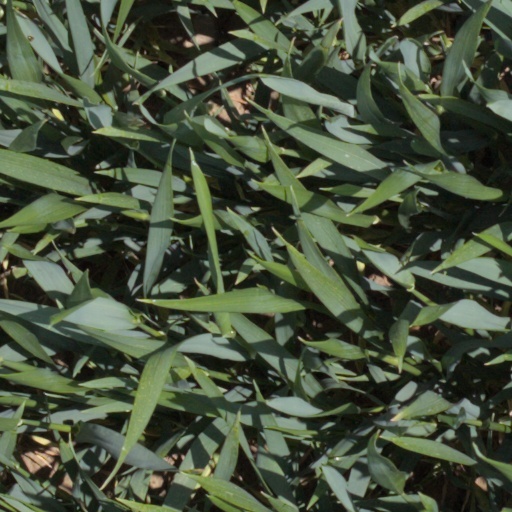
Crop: wheat